Troodos (community)

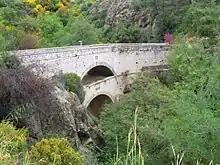
Double Bridge in Trimiklini.

Troodos is a community in the Limassol District of Cyprus. Troodos was established in 2015.